History of Puerto Rico

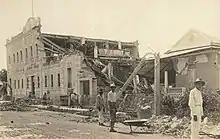
Aftermath in Mayaguez, of the 1918 earthquake.

In 1890, Captain Alfred Thayer Mahan, a member of the Navy War Board and leading U.S. strategic thinker, wrote a book titled "The Influence of Sea Power upon History" in which he argued for the creation of a large and powerful navy modeled after the Royal Navy. Part of his strategy called for the acquisition of colonies in the Caribbean Sea; these would serve as coaling and naval stations, as well as strategic points of defense after construction of a canal in the Isthmus. Since 1894, the Naval War College had been formulating plans for war with Spain and by 1896, the Office of Naval Intelligence had prepared a plan which included military operations in Puerto Rican waters.